Abbas Ali Khalatbari

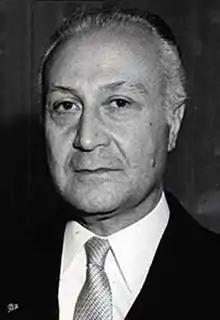

Abbas Ali Khalatbari (1912 – 11 April 1979), also known as Abbas Ali Khal'atbari, was an Iranian diplomat, who served as the minister of foreign affairs from 1971 to 1978. He was among the significant diplomats who shaped the foreign relations of Iran during the reign of Mohammad Reza Pahlavi. He is one of the Shah era politicians who were executed following the Iranian Revolution.